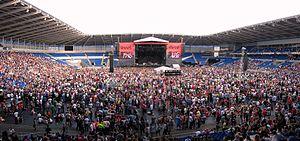
Stereophonics est un groupe de rock britannique, originaire de Cwmaman, au Pays de Galles. Formé en 1992, il est mené par Kelly Jones, et composé de Richard Jones, Adam Zindani et Jamie Morrison.